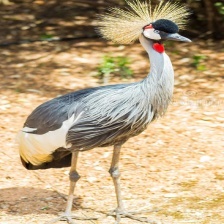
Species: AFRICAN CROWNED CRANE
Scientific name: BALEARICA REGULORUM
ImageNet parent category: crane